Antiquarium Turritano

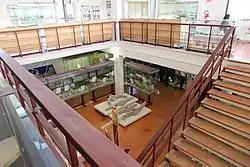

The Antiquarium Turritano is an archaeological museum in Porto Torres, Sardinia, Italy.